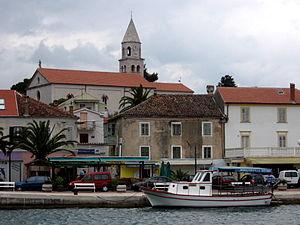
Le comitat de Zadar est un comitat croate situé au nord de la Dalmatie et au sud-est de la Lika. Le chef-lieu est la ville de Zadar. Selon le recensement effectué en 2011 le comitat est peuplé de 170 017 habitants.